Benny Jones

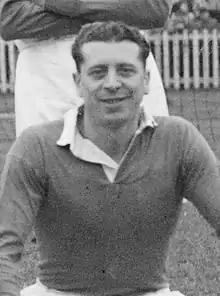
Jones in a Chelsea team photo, November 1947

Thomas Benjamin Jones (23 March 1920 – 1972) was an English professional footballer who played as a winger for Tranmere Rovers, Chelsea and Accrington Stanley in the Football League. He was born in Frodsham, Cheshire.